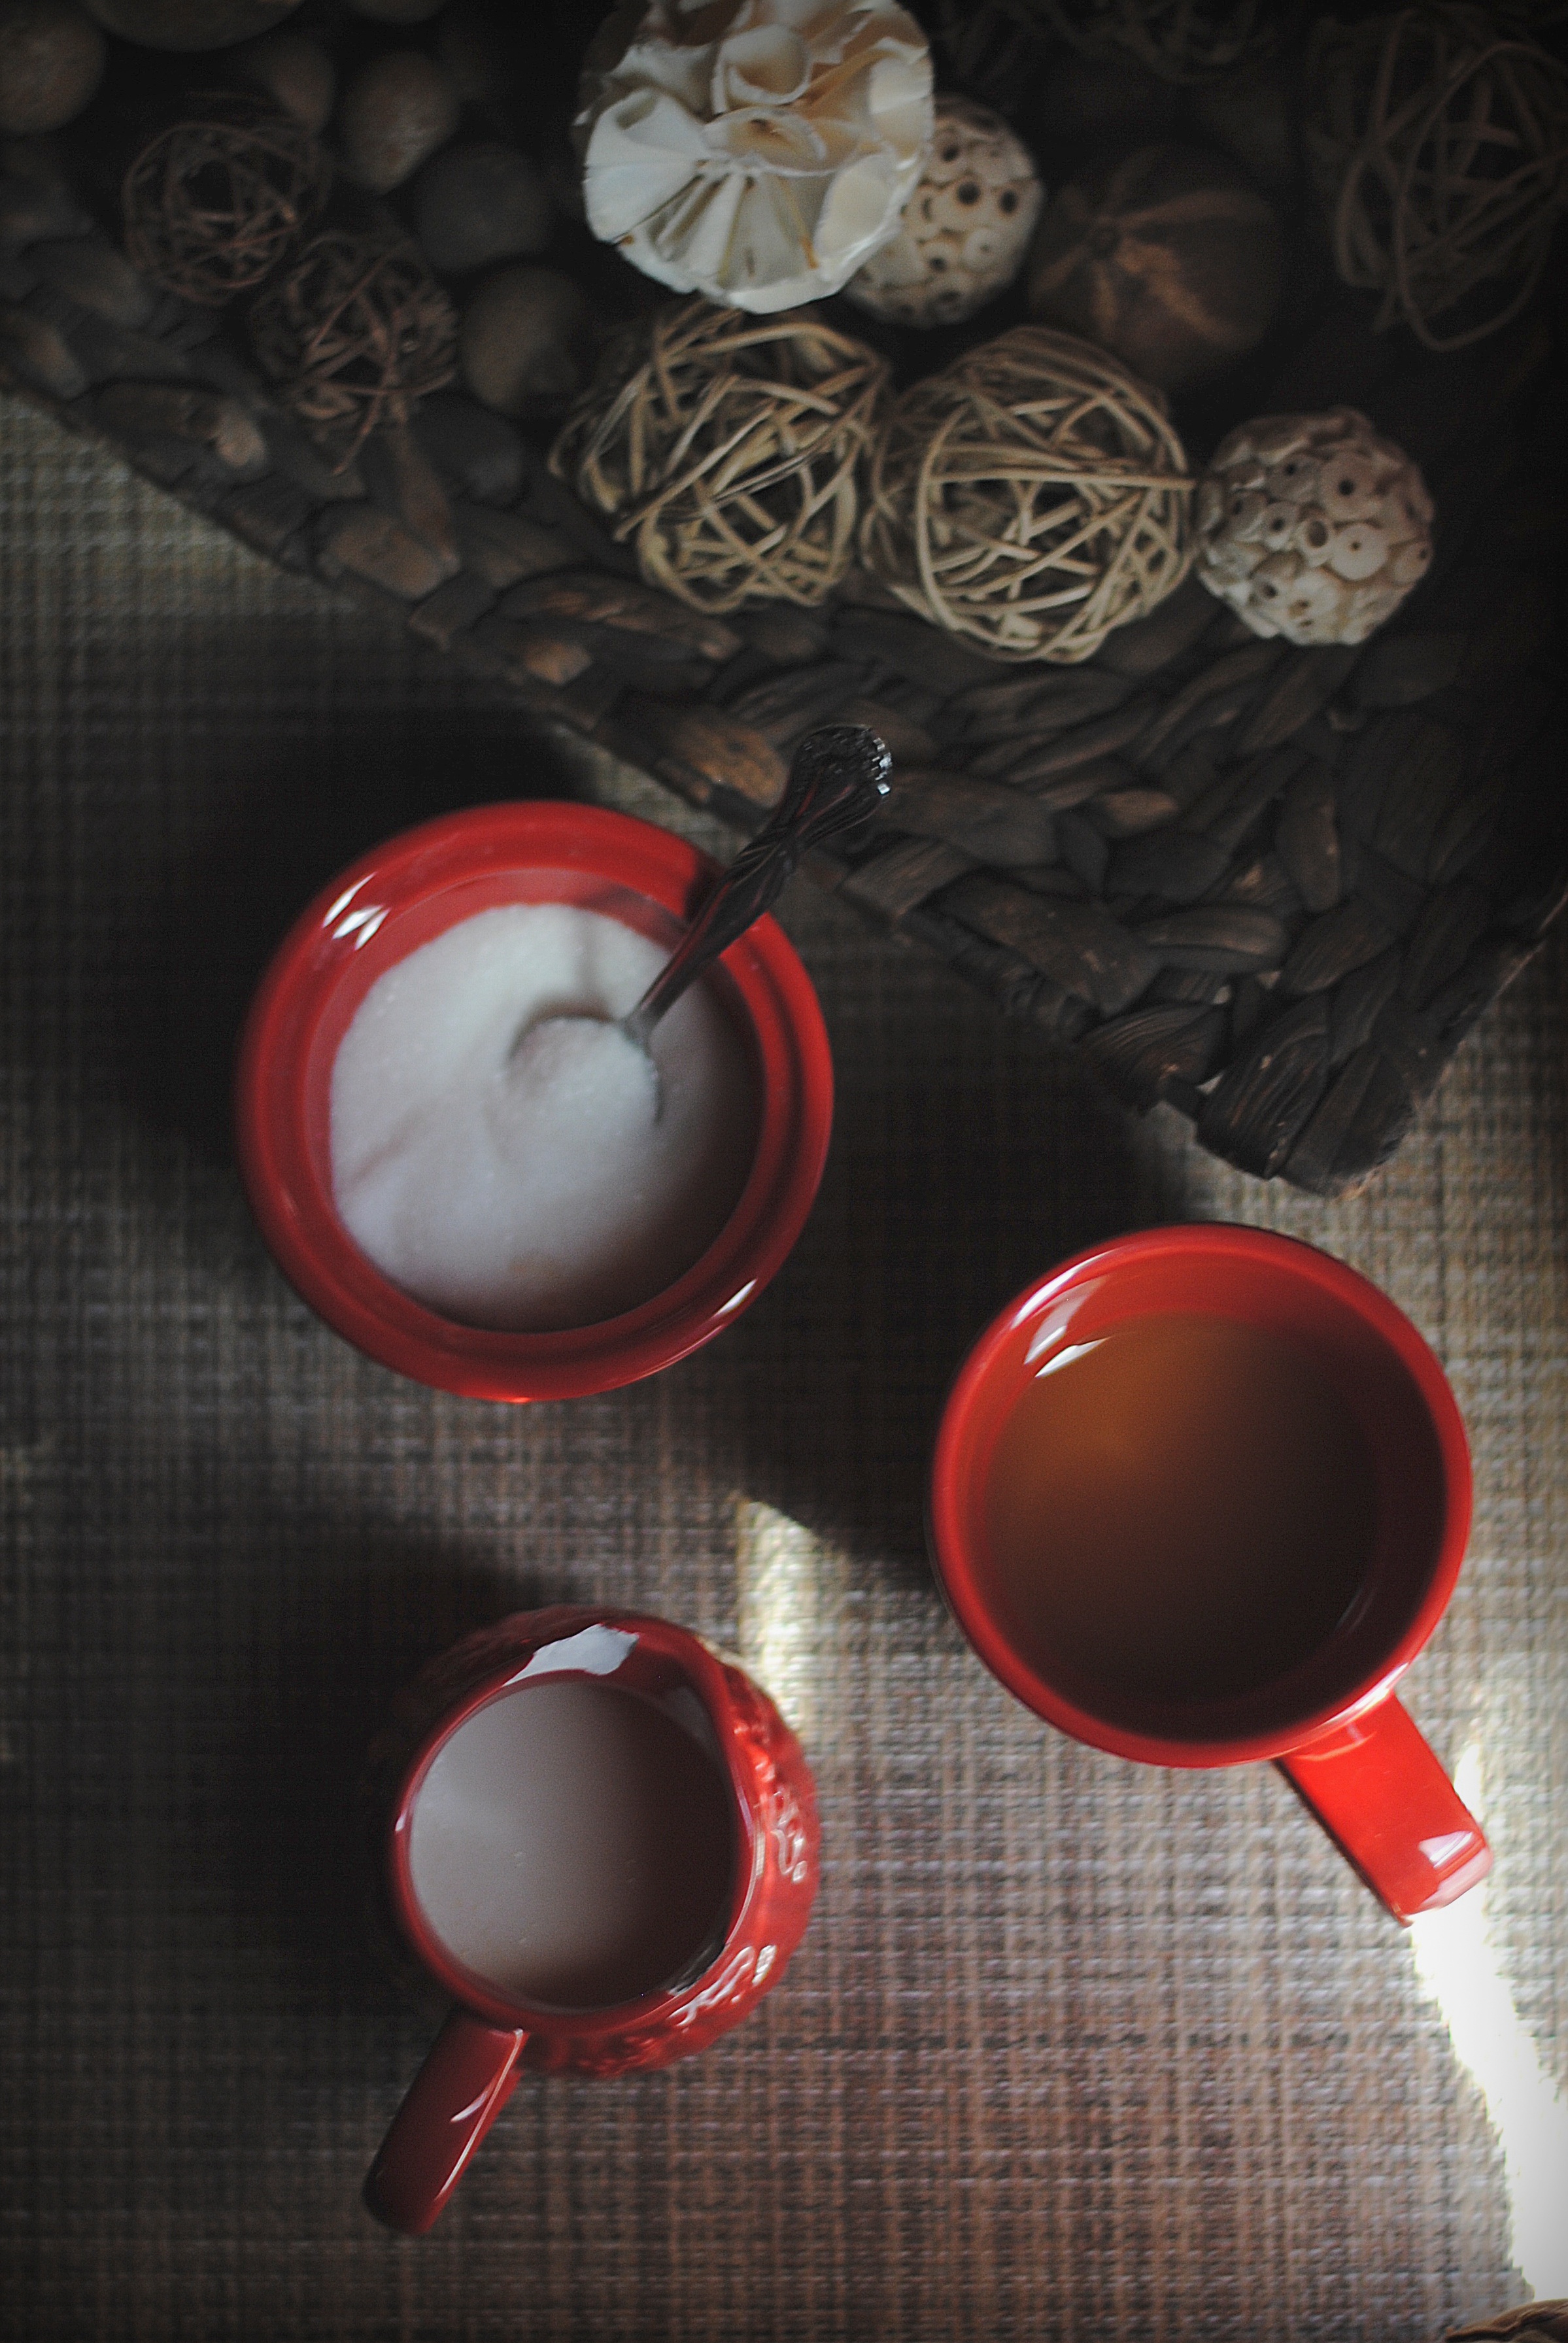
red, color, lighting, circle, wine glass, shape, still life photography